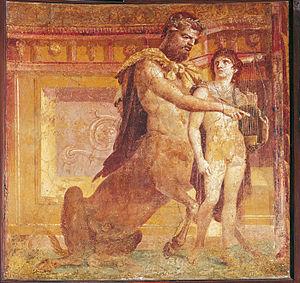
L’Achilléide est un poème épique latin inachevé de l'auteur Stace, qui devait présenter la vie du héros Achille depuis son enfance jusqu'à sa mort durant la guerre de Troie. Le premier livre et la moitié du second seulement furent rédigés avant la mort du poète. Subsistent le passage traitant de la jeunesse du héros, qu'il passa avec le centaure Chiron, et un épisode lors duquel sa mère Thétis le déguise en fille sur l'île de Scyros avant qu'il ne rejoigne l'expédition pour Troie.